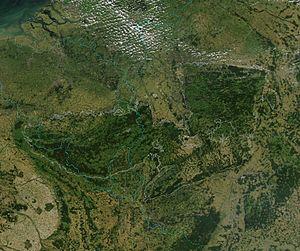
Le massif schisteux rhénan est un massif de moyennes montagnes situé principalement en Rhénanie-Palatinat et en Rhénanie-du-Nord-Westphalie, mais aussi une grande partie du Sud-Est de la Belgique, le Nord-Ouest du Luxembourg et une petite partie de l'Est de la France.